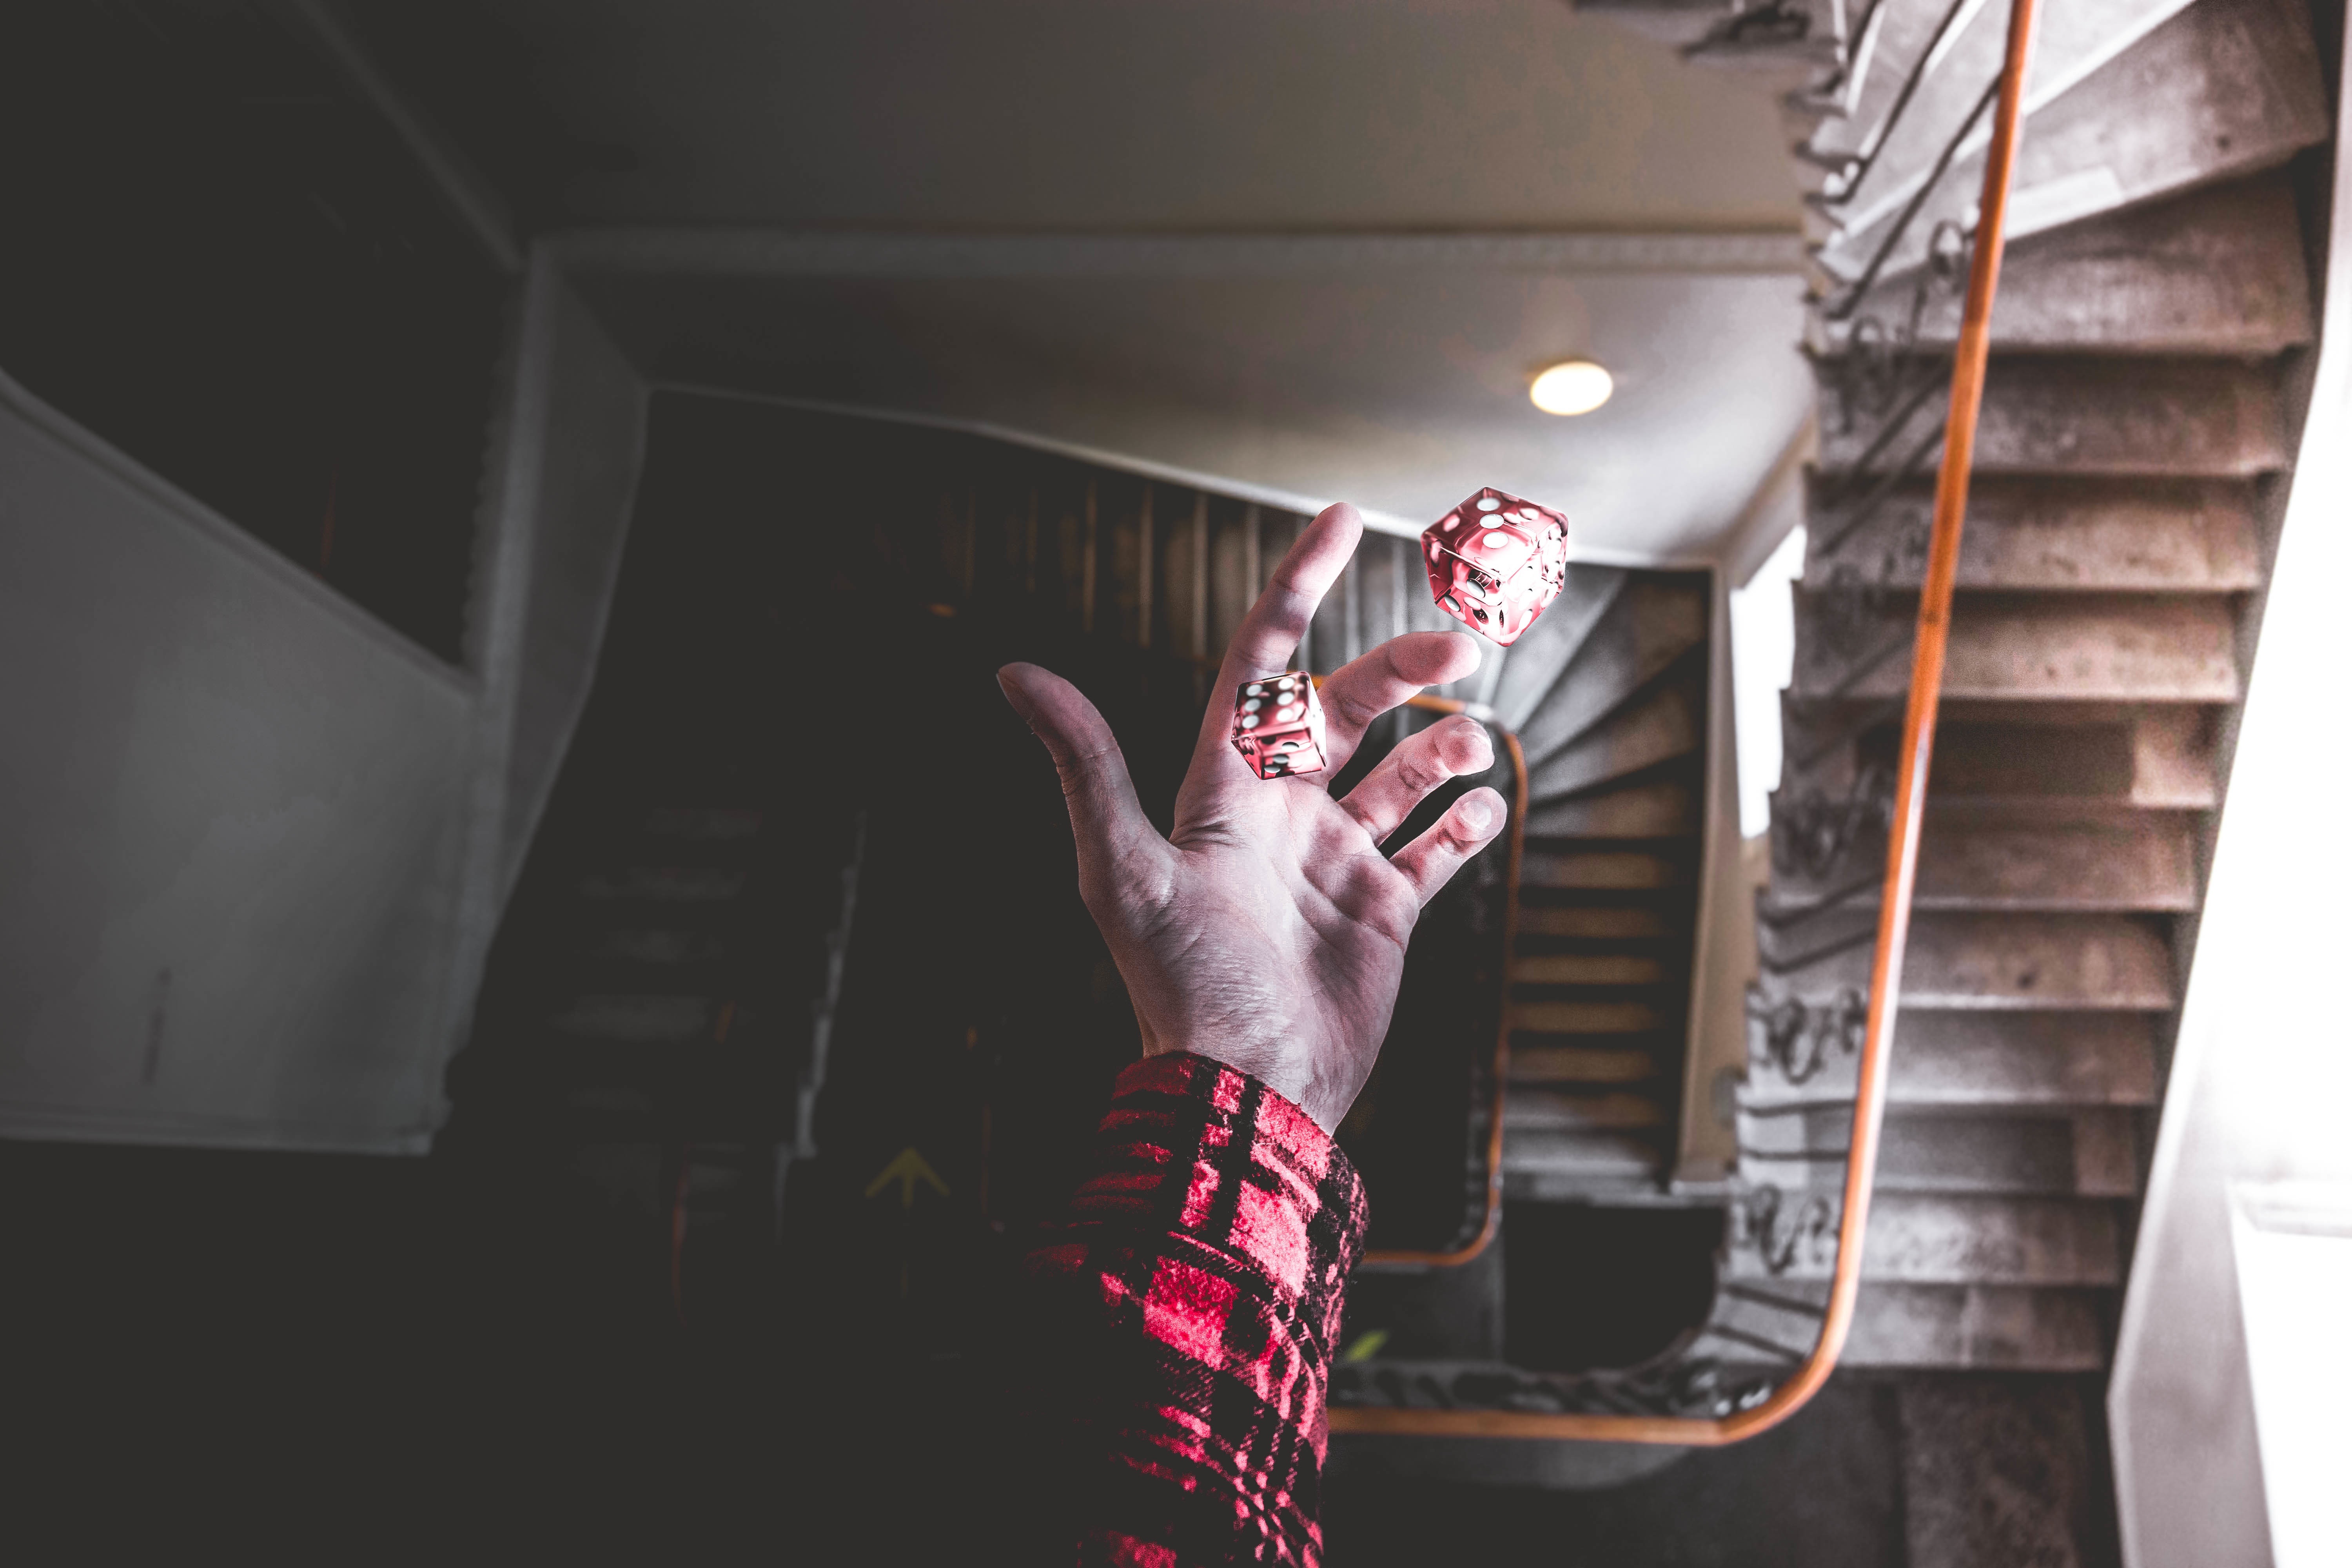
hand, game, play, number, red, black, gamble, performance art, throw, roll, random, gambling, luck, risk, winner, entertainment, dice, throwing, win, betting, opportunity, chance